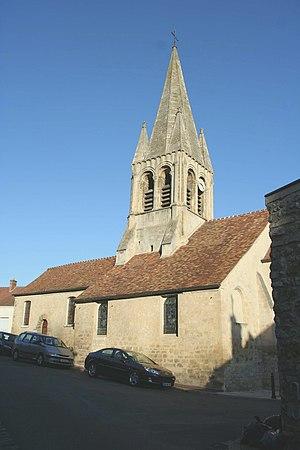
Cet article recense les monuments historiques du nord des Yvelines, en France.
Hardricourt est une commune française du département des Yvelines en région Île-de-France, située sur la rive droite de la Seine à 15 km à l'est de Mantes-la-Jolie et à 20 km à l'ouest de Poissy.